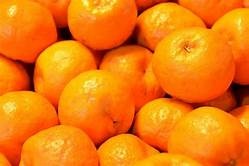
Label: mandarine